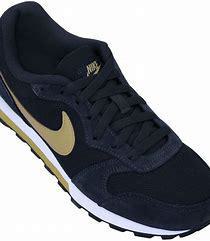
Brand: Nike
Model: MD Runner 2